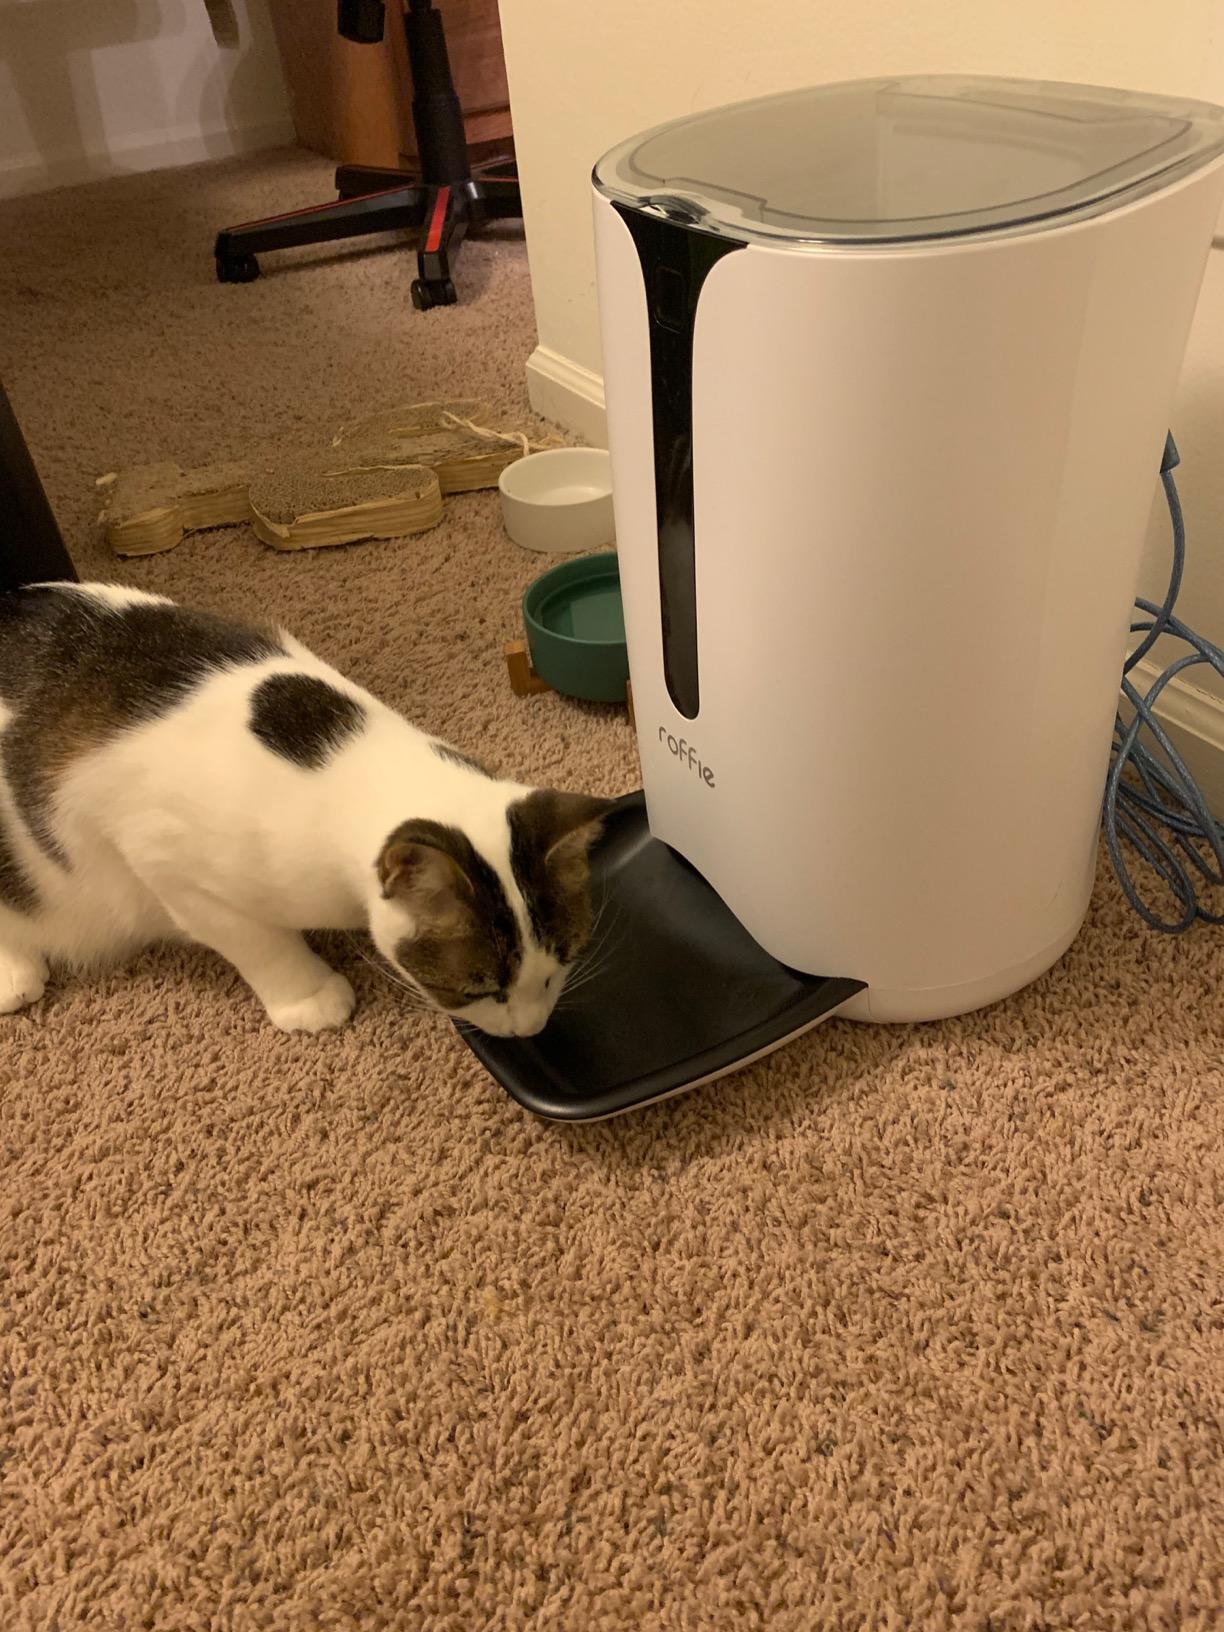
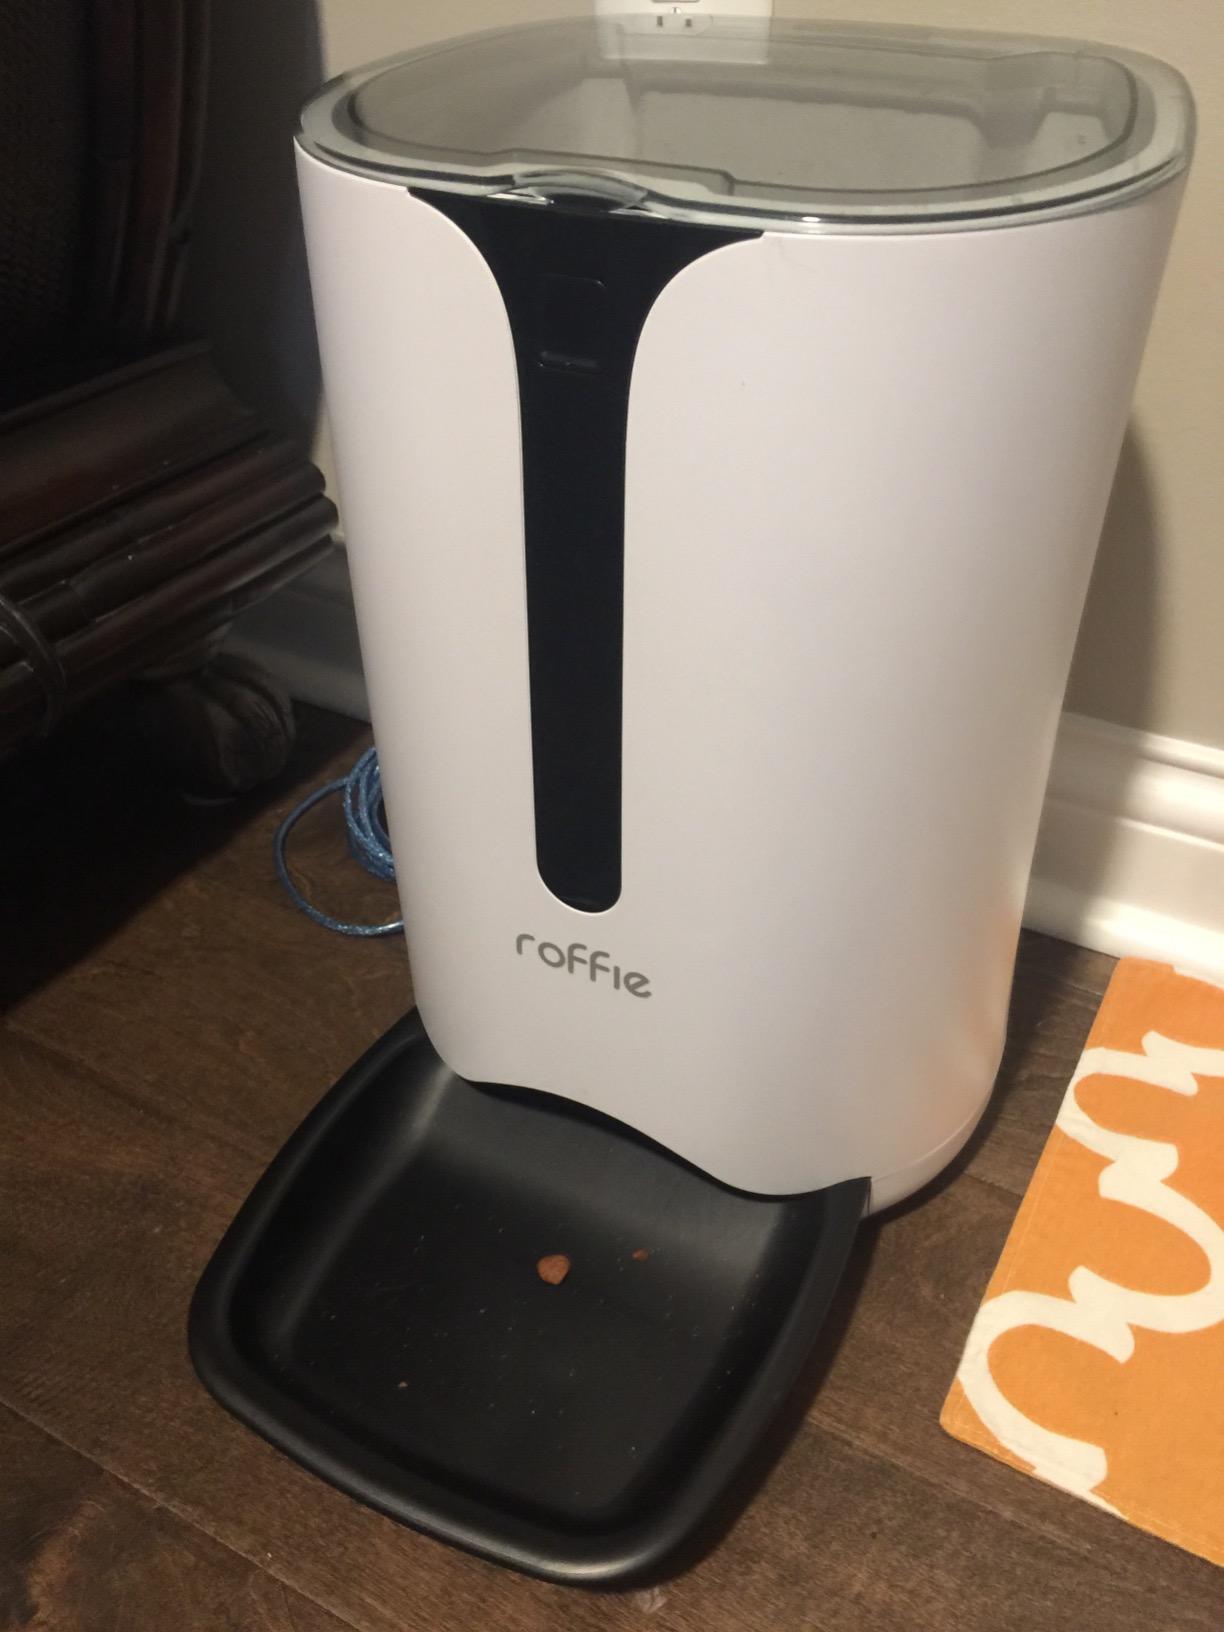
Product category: items_feeder
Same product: yes